William Mahone

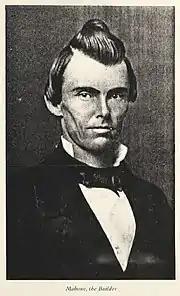
William Mahone in his younger years

Mahone worked as a teacher at Rappahannock Academy in Caroline County, Virginia, beginning in 1848, but was actively seeking an entry into civil engineering. He did some work helping locate the Orange and Alexandria Railroad, an 88-mile line between Gordonsville, Virginia, and the City of Alexandria. Having performed well with the new railroad, he was hired to build a plank road between Fredericksburg and Gordonsville.